Revenue stamps of China

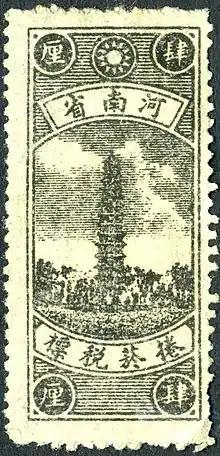
A cigarette tax stamp issued by the Nationalist government of the Republic of China

Revenue stamps of China were first prepared for issue by the Qing dynasty in the late 19th century, but the first revenue stamps which were in general use were issued by the Republic of China after the 1911 revolution. A wide variety of revenue stamps have since been issued, including numerous provincial and local issues.